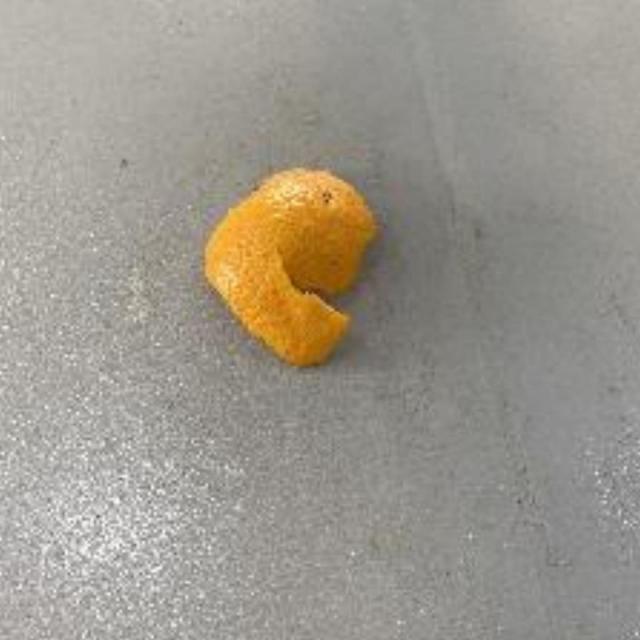
Label: peels